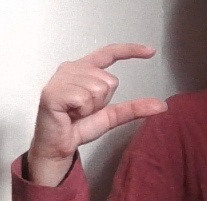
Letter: dal